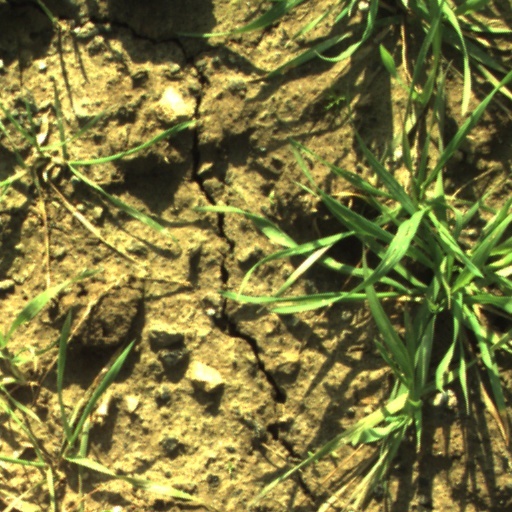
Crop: wheat